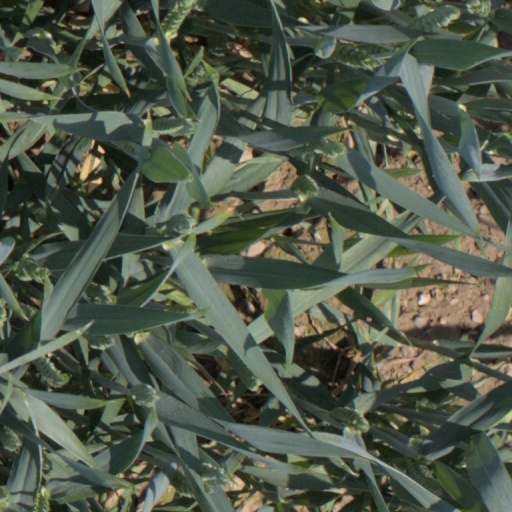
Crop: wheat